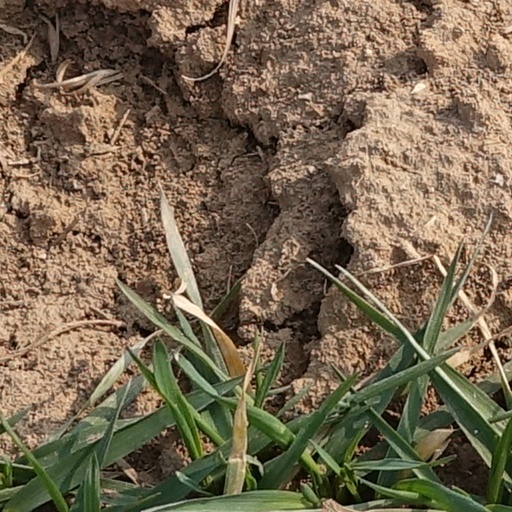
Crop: wheat